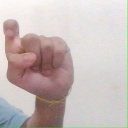
अक्षर: इ